Herding dog

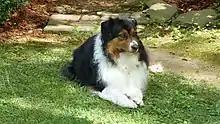
Originally used solely as a herding dog, the Australian Shepherd has become one of the most popular companion dog breeds in North America.

Further East, the Samoyed originated and was aptly named after the Asian semi-nomadic residents who relied on these dogs for daily life. The Samoyed breed evolved along side the Samoyede lifestyle; they went from hunting wild reindeer, to herding and helping domesticate reindeer. On top of their fur being excellent insulation and camouflage in their native homeland of Siberia, the undercoat was frequently spun into wool by the Samoyede people and used for clothes.